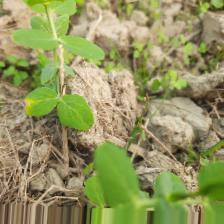
Label: Ascochyta blight